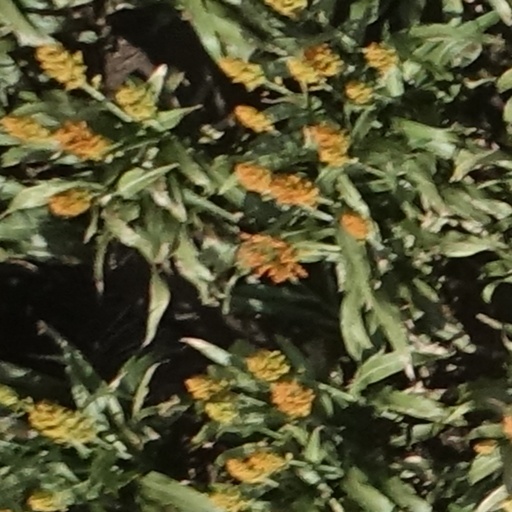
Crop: sorghum